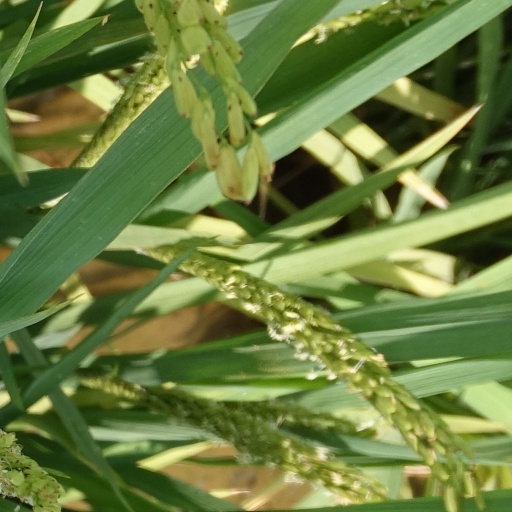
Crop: rice